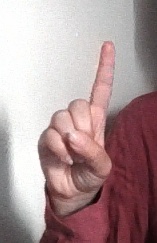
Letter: bb